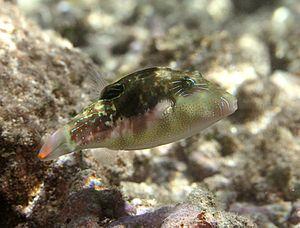
Une bourse de sable (Canthigaster bennetti) à la Réunion.
Canthigaster est un genre de poissons tetraodontiformes, le seul de la sous-famille des Canthigasterinae.
L'île de La Réunion est un département d'outre-mer français situé dans le sud-ouest de l'océan Indien.